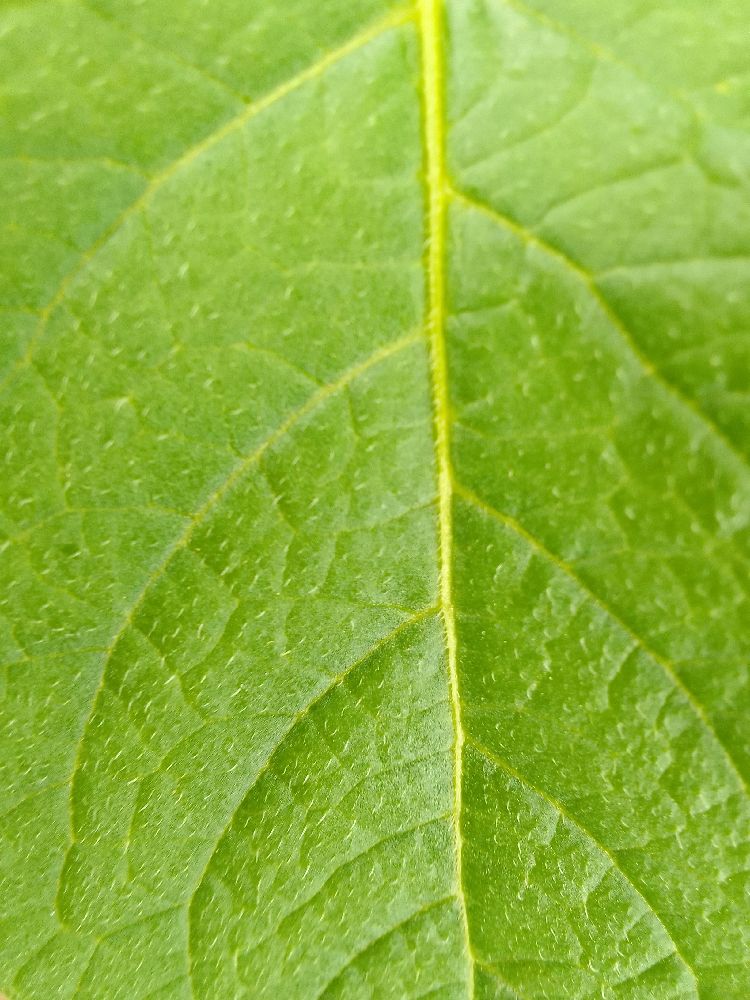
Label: Healthy